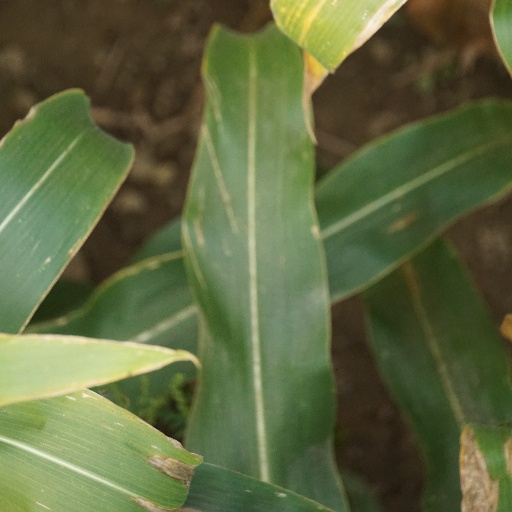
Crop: maize; corn